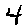
Label: 4